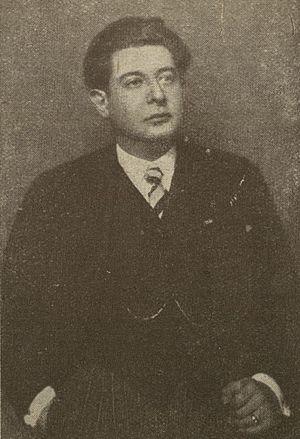
Heinrich Eduard Jacob, né Henry Edward Jacob le 7 octobre 1889 à Berlin en Allemagne, mort le 25 octobre 1967 à Salzbourg en Autriche, est un journaliste et écrivain germano-américain.